Alfa: Antiterror

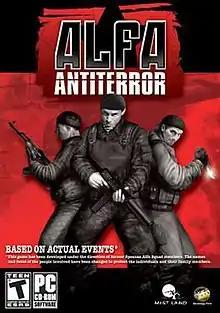
"Alfa Antiterror" box art

Alfa: Antiterror is a strategy video game created by Russian developer MiST Land South and published by Game Factory Interactive in Russia on January 20, 2005. In the same year, the North American company Strategy First published the game as well. The story of the game follows a Russian special forces Alpha Group. The player guides the actions of the detachment of an elite squad Alpha Group to fight terrorism. Many missions in the game are based on historical events.